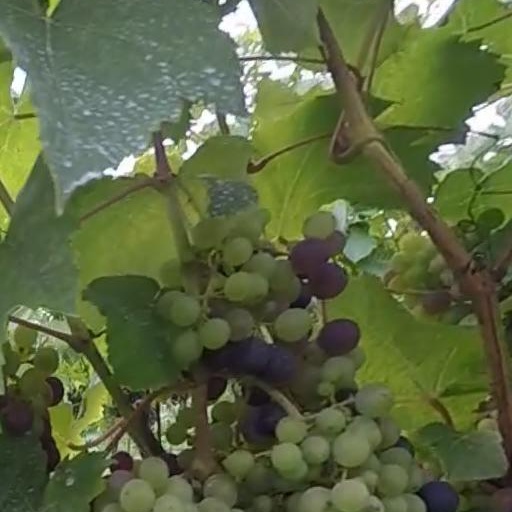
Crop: grape